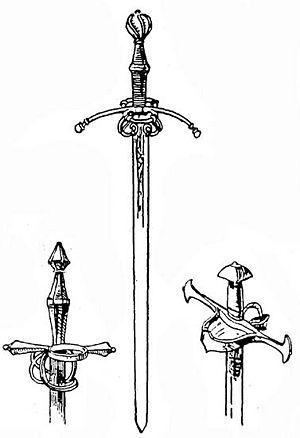
Reitschwert est un terme allemand littéralement traduisible par « l'épée du chevalier ».